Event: Nepal Earthquake
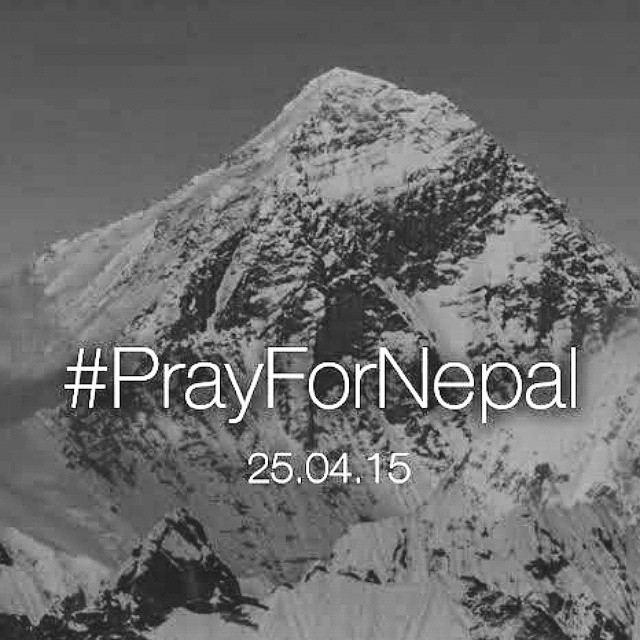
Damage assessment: no_damage